ToeJam & Earl in Panic on Funkotron

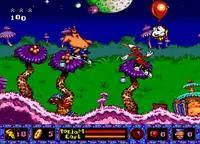
ToeJam (right) and Earl (left) leap over an antagonistic Earthling (below Earl).

Unlike its predecessor, "Panic on Funkotron" is a side-scrolling platform game in which up to two players play as ToeJam and Earl as they travel across Funkotron to capture antagonistic Earthlings that had stowed away. Players accomplish this by using a radar to locate an Earthling's proximity (some Earthlings may be hidden in the environment) and attack them with jars in order to trap and collect them. Once all Earthlings have been found, the player can move on to the next level. Players can collect presents containing various bonuses, such as super jars, radar scans and teleporting moves. Coins can be used with parking meters to trigger events in the environment or participate in mini-games such as Jam Outs and Fungus Olympics. Players can also enter gateways leading to the Hyper Funk Zone, where the player must avoid obstacles in order to earn more presents. Hidden throughout the game are ten objects belonging to Lamont the Funkapotamus; collecting all of which will earn the player the best ending upon completion.